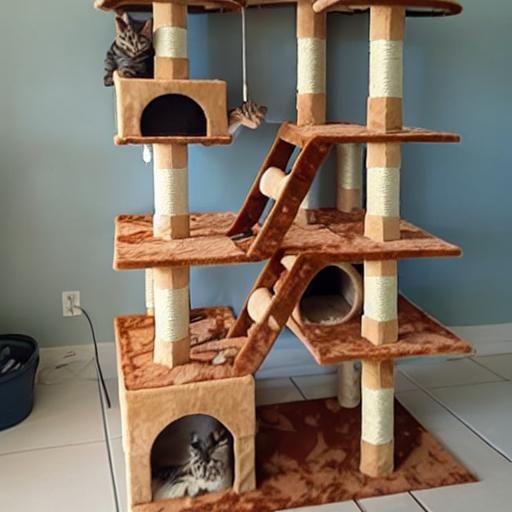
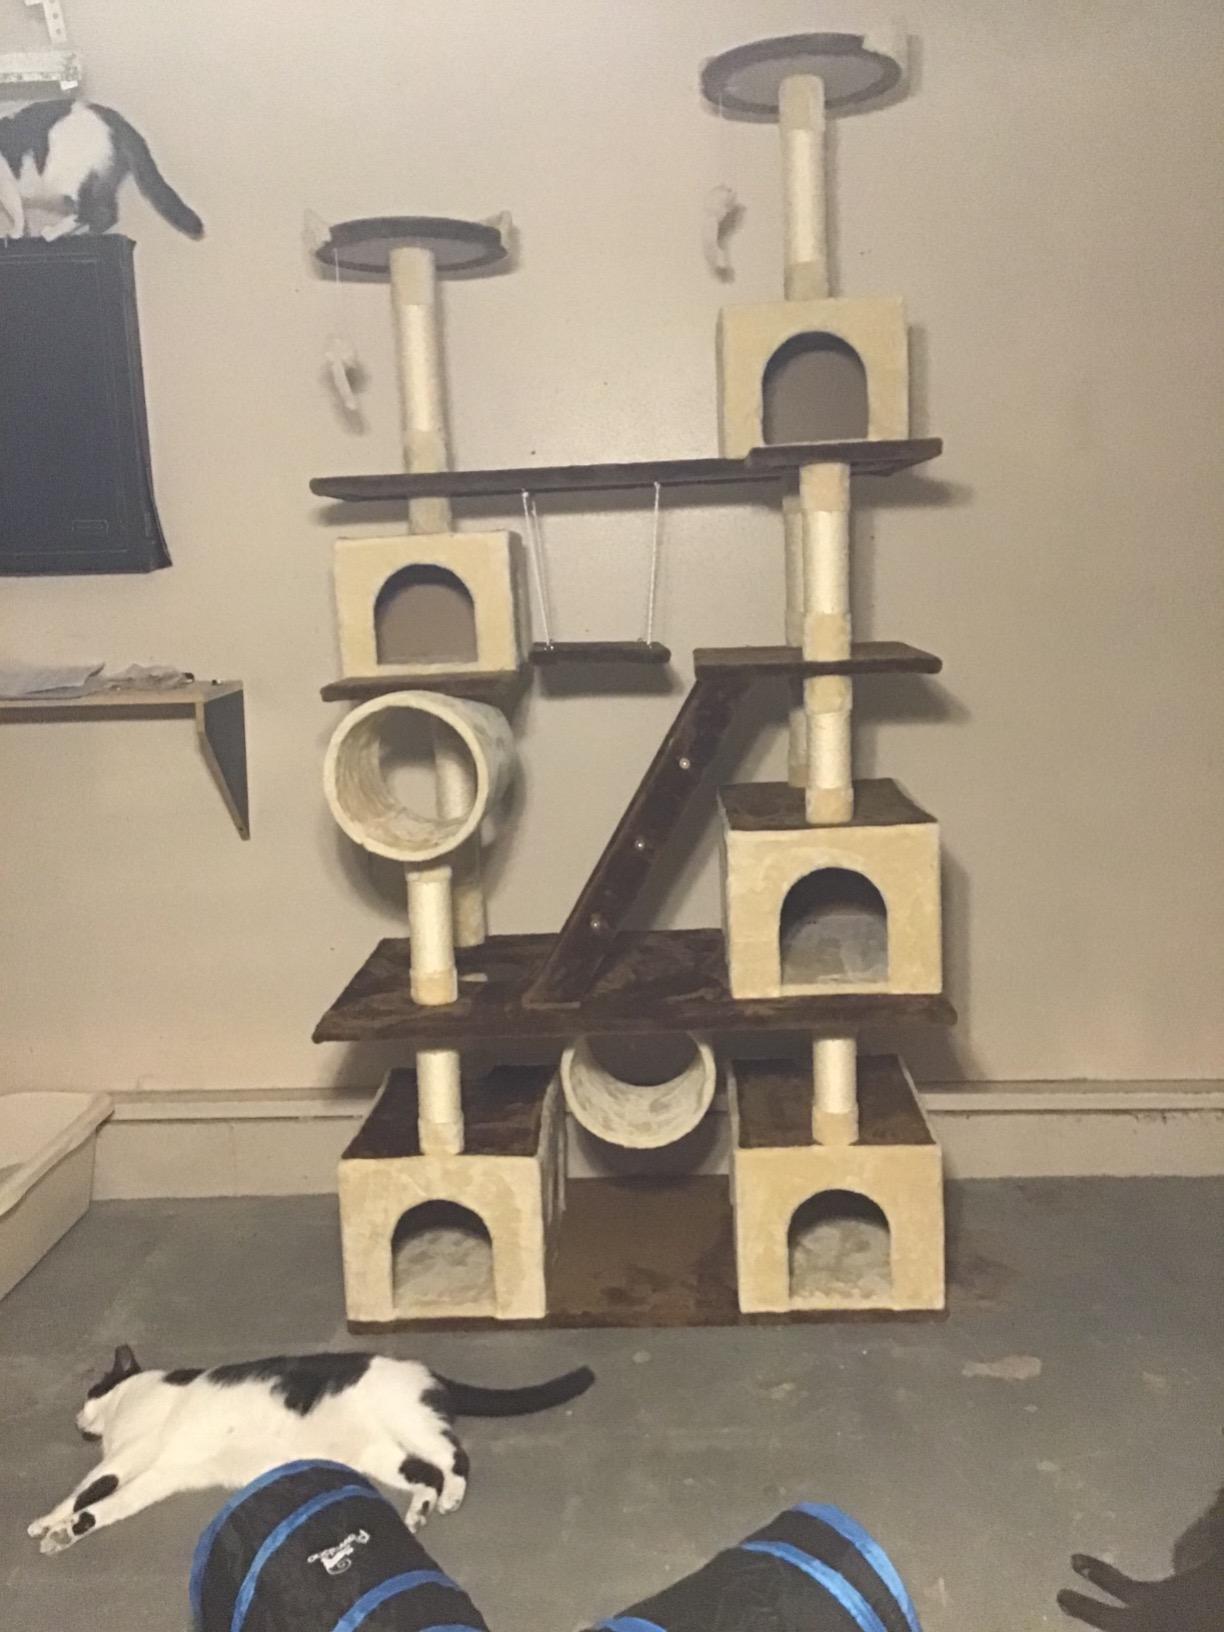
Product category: items_cat tree
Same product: no